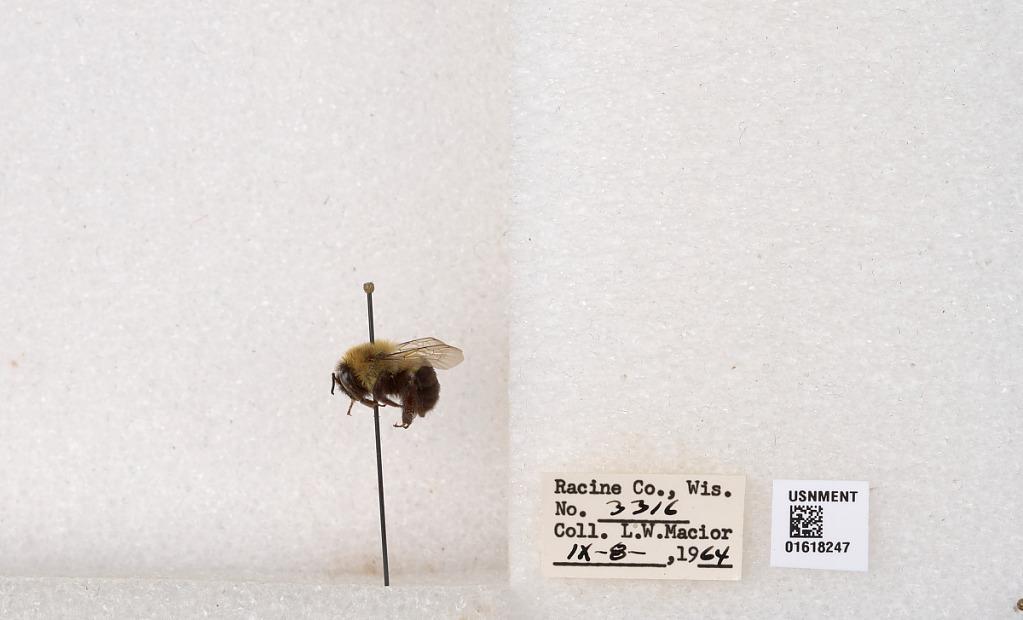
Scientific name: Bombus impatiens Cresson
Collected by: L. Macior
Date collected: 1964-9-8
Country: United States
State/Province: Wisconsin
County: Racine
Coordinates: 42.7299, -87.8123